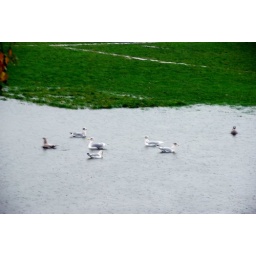
Seagulls swimming in park by our house